AFL Players Association

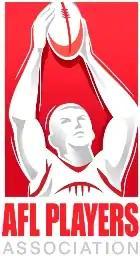
Former logo of the AFLPA (2000-14)

In 1998, the association underwent significant change. Long-serving president Justin Madden retired from football, and Fremantle's Peter Mann took over the presidency. Peter Allen resigned as CEO after a twenty-year involvement. Former North Melbourne and Hawthorn player, Andrew Demetriou, was appointed as the new CEO.